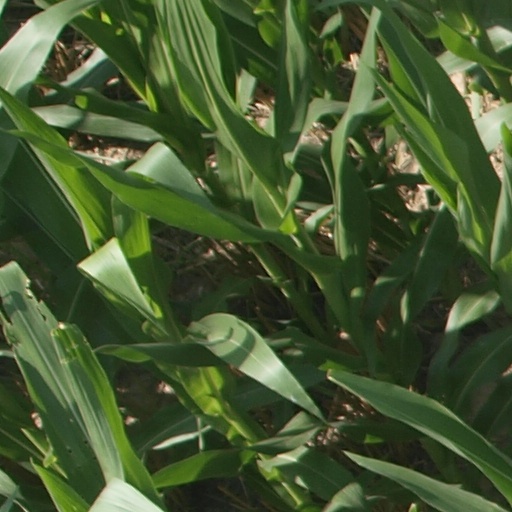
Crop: maize; corn